Australia in the Allied intervention in the Russian Civil War

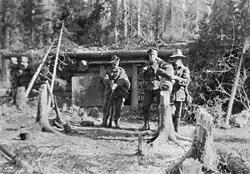
Bolshevik blockhouse, 1919

The NRRF arrived in Archangel on 5 June 1919 aboard the SS "Porto" and SS "Stephen" and almost immediately moved up the Dvina River to a camp at Osinova. There they began training for an offensive up the rail and river systems of the Dvina. This offensive was designed to push the Bolshevik forces of the Red Army back while the Allies withdrew without interference. A secondary aim was to leave the White Russian forces in a better military position, in the optimistic hope they could subsequently hold their own. Meanwhile, with the arrival of the NRRF, the survivors of the earlier NREF were subsequently evacuated. Activity during this period also included small-scale patrol and ambush operations around Troitska to the south in an attempt to keep the Bolsheviks off balance, as well as to provide the White Russian forces with the motivation to fight. Both sides had a small air arm, and the British established a makeshift airfield at Bakaritsa, near Archangel. Later in the campaign Sopwiths from France were used from a strip at Obozerskaya. The allies soon established air superiority, shooting down several Bolshevik aircraft. At least one Australian—Ira Jones—is known to have served with the Royal Air Force in North Russia.